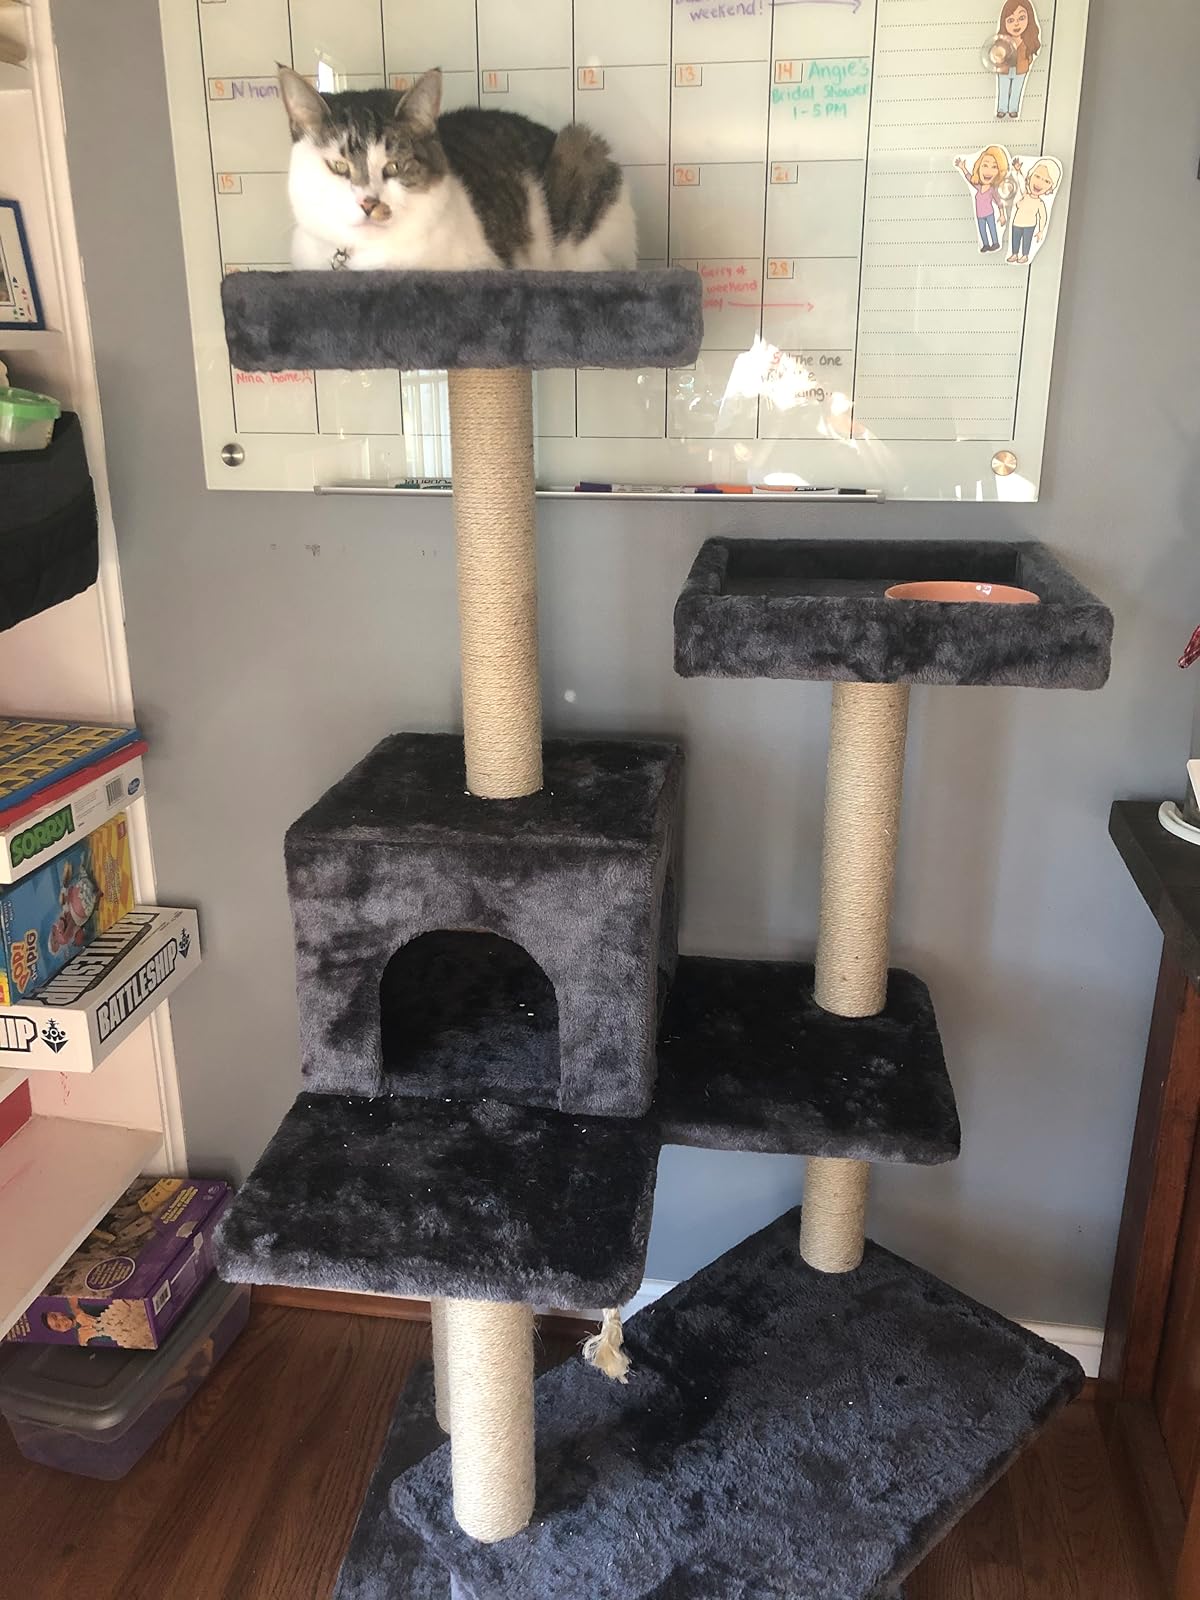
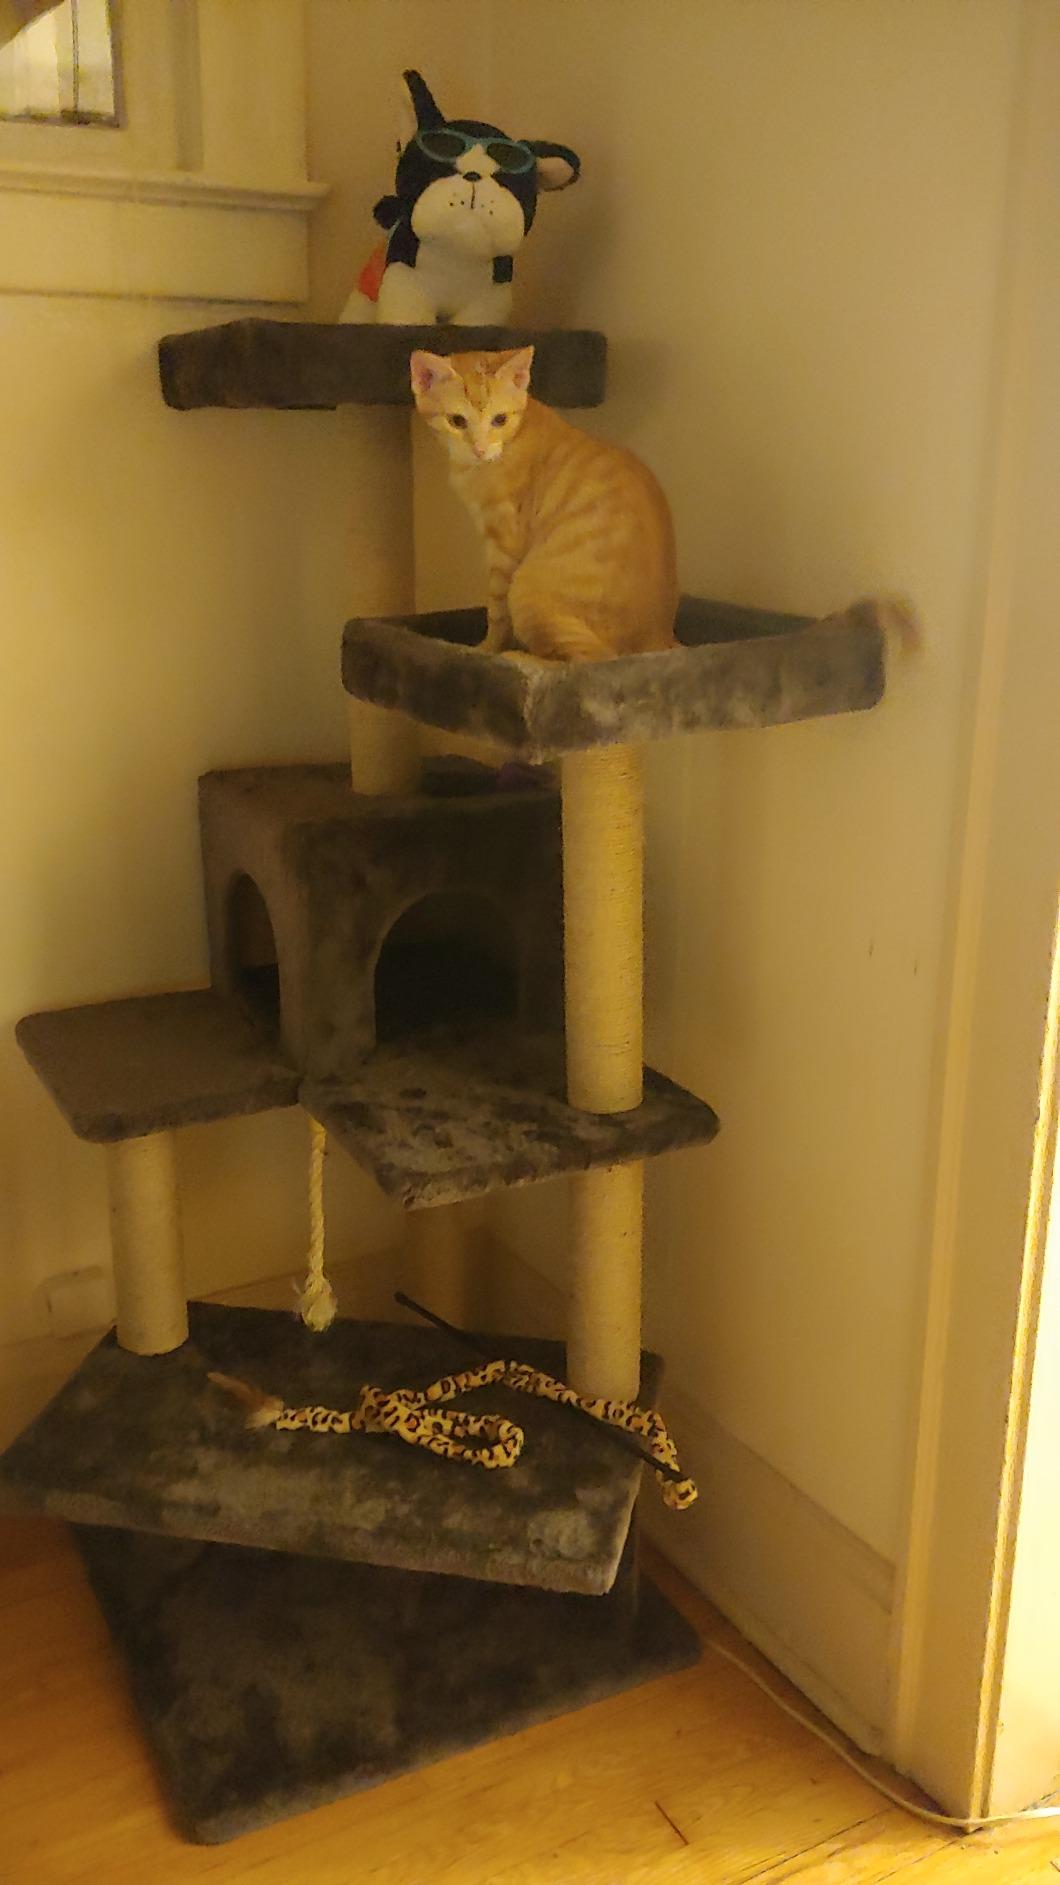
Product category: items_cat tree
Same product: yes